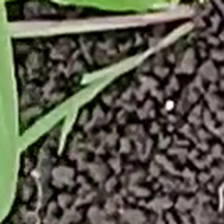
Weed species: Digitaria_SP_(Digitaria Sanguinalis )